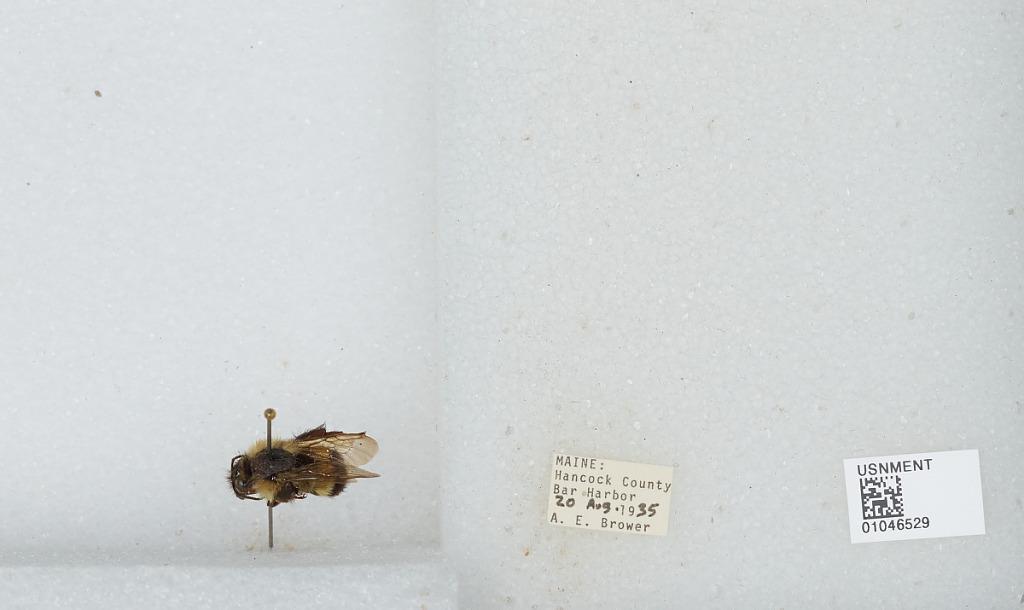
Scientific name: Bombus sp.
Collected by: A. Brower
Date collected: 1935-8-20
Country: United States
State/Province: Maine
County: Hancock
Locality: Bar Harbor
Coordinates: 44.3858, -68.2094